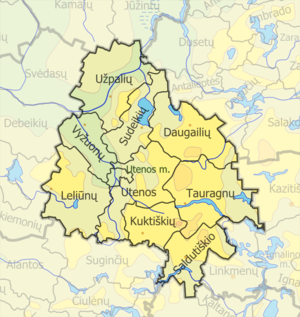
La municipalité du district d'Utena est l'une des 60 municipalités de Lituanie. Son chef-lieu est Utena.